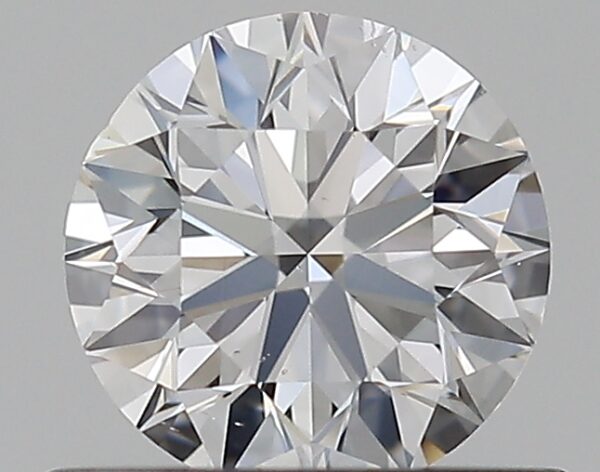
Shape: round
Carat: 0.5
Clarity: VS2
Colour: D
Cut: EX
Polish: EX
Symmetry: EX
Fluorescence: F
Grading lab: GIA
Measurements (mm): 5.02 x 5.06 x 3.16